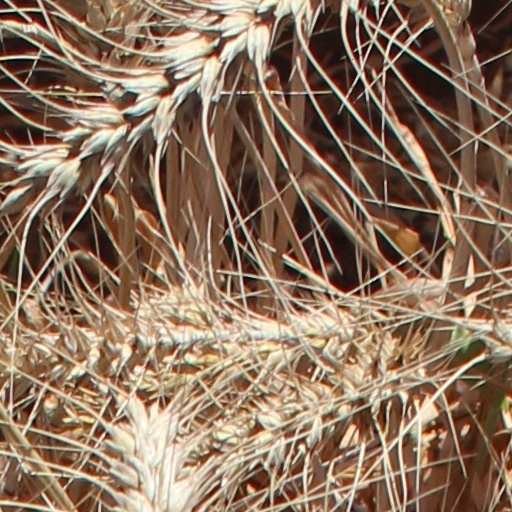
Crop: wheat